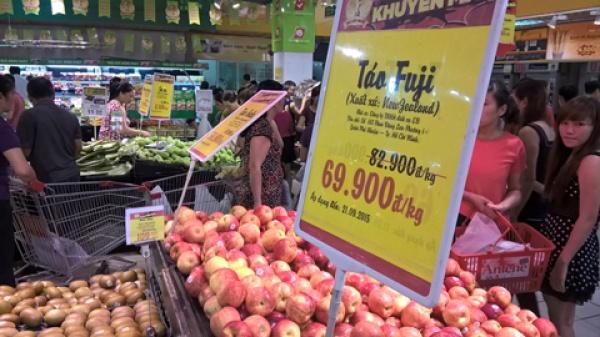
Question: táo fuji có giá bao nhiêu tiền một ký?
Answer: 69 900 đồng